Valdemar Henckel

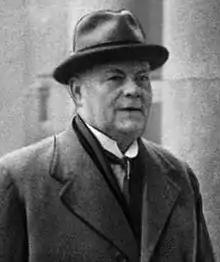

Valdemar Henckel (1 April 1877 – 16 January 1953) was a Danish businessman and real estate developer. He founded Kalundborg Shipyard in 1918.